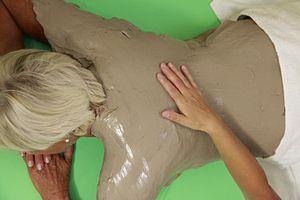
Modelage aux boues aux thermes de Digne
Cet article fournit diverses informations concernant le tourisme dans le département des Alpes-de-Haute-Provence en France.
Digne-les-Bains est une commune française, chef-lieu du département des Alpes-de-Haute-Provence et située dans la région Provence-Alpes-Côte d'Azur. Le code postal est le : 04000.